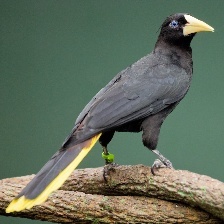
Species: CRESTED OROPENDOLA
Scientific name: PSAROCOLIUS DECUMANUS